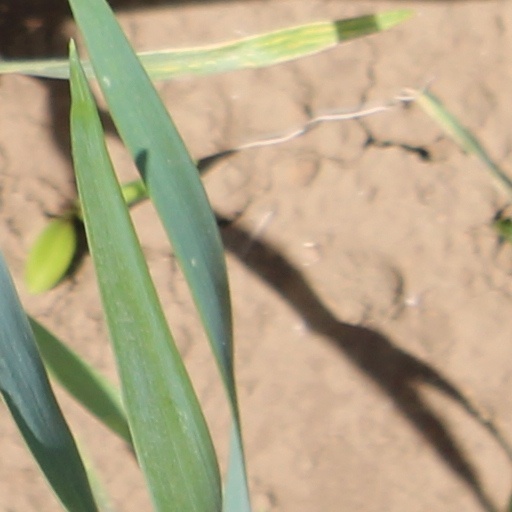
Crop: wheat